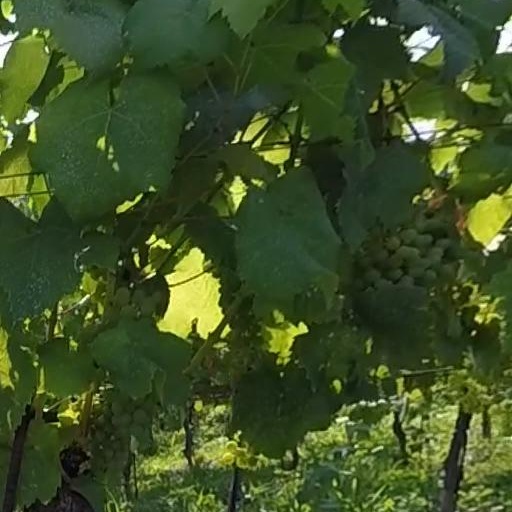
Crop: grape